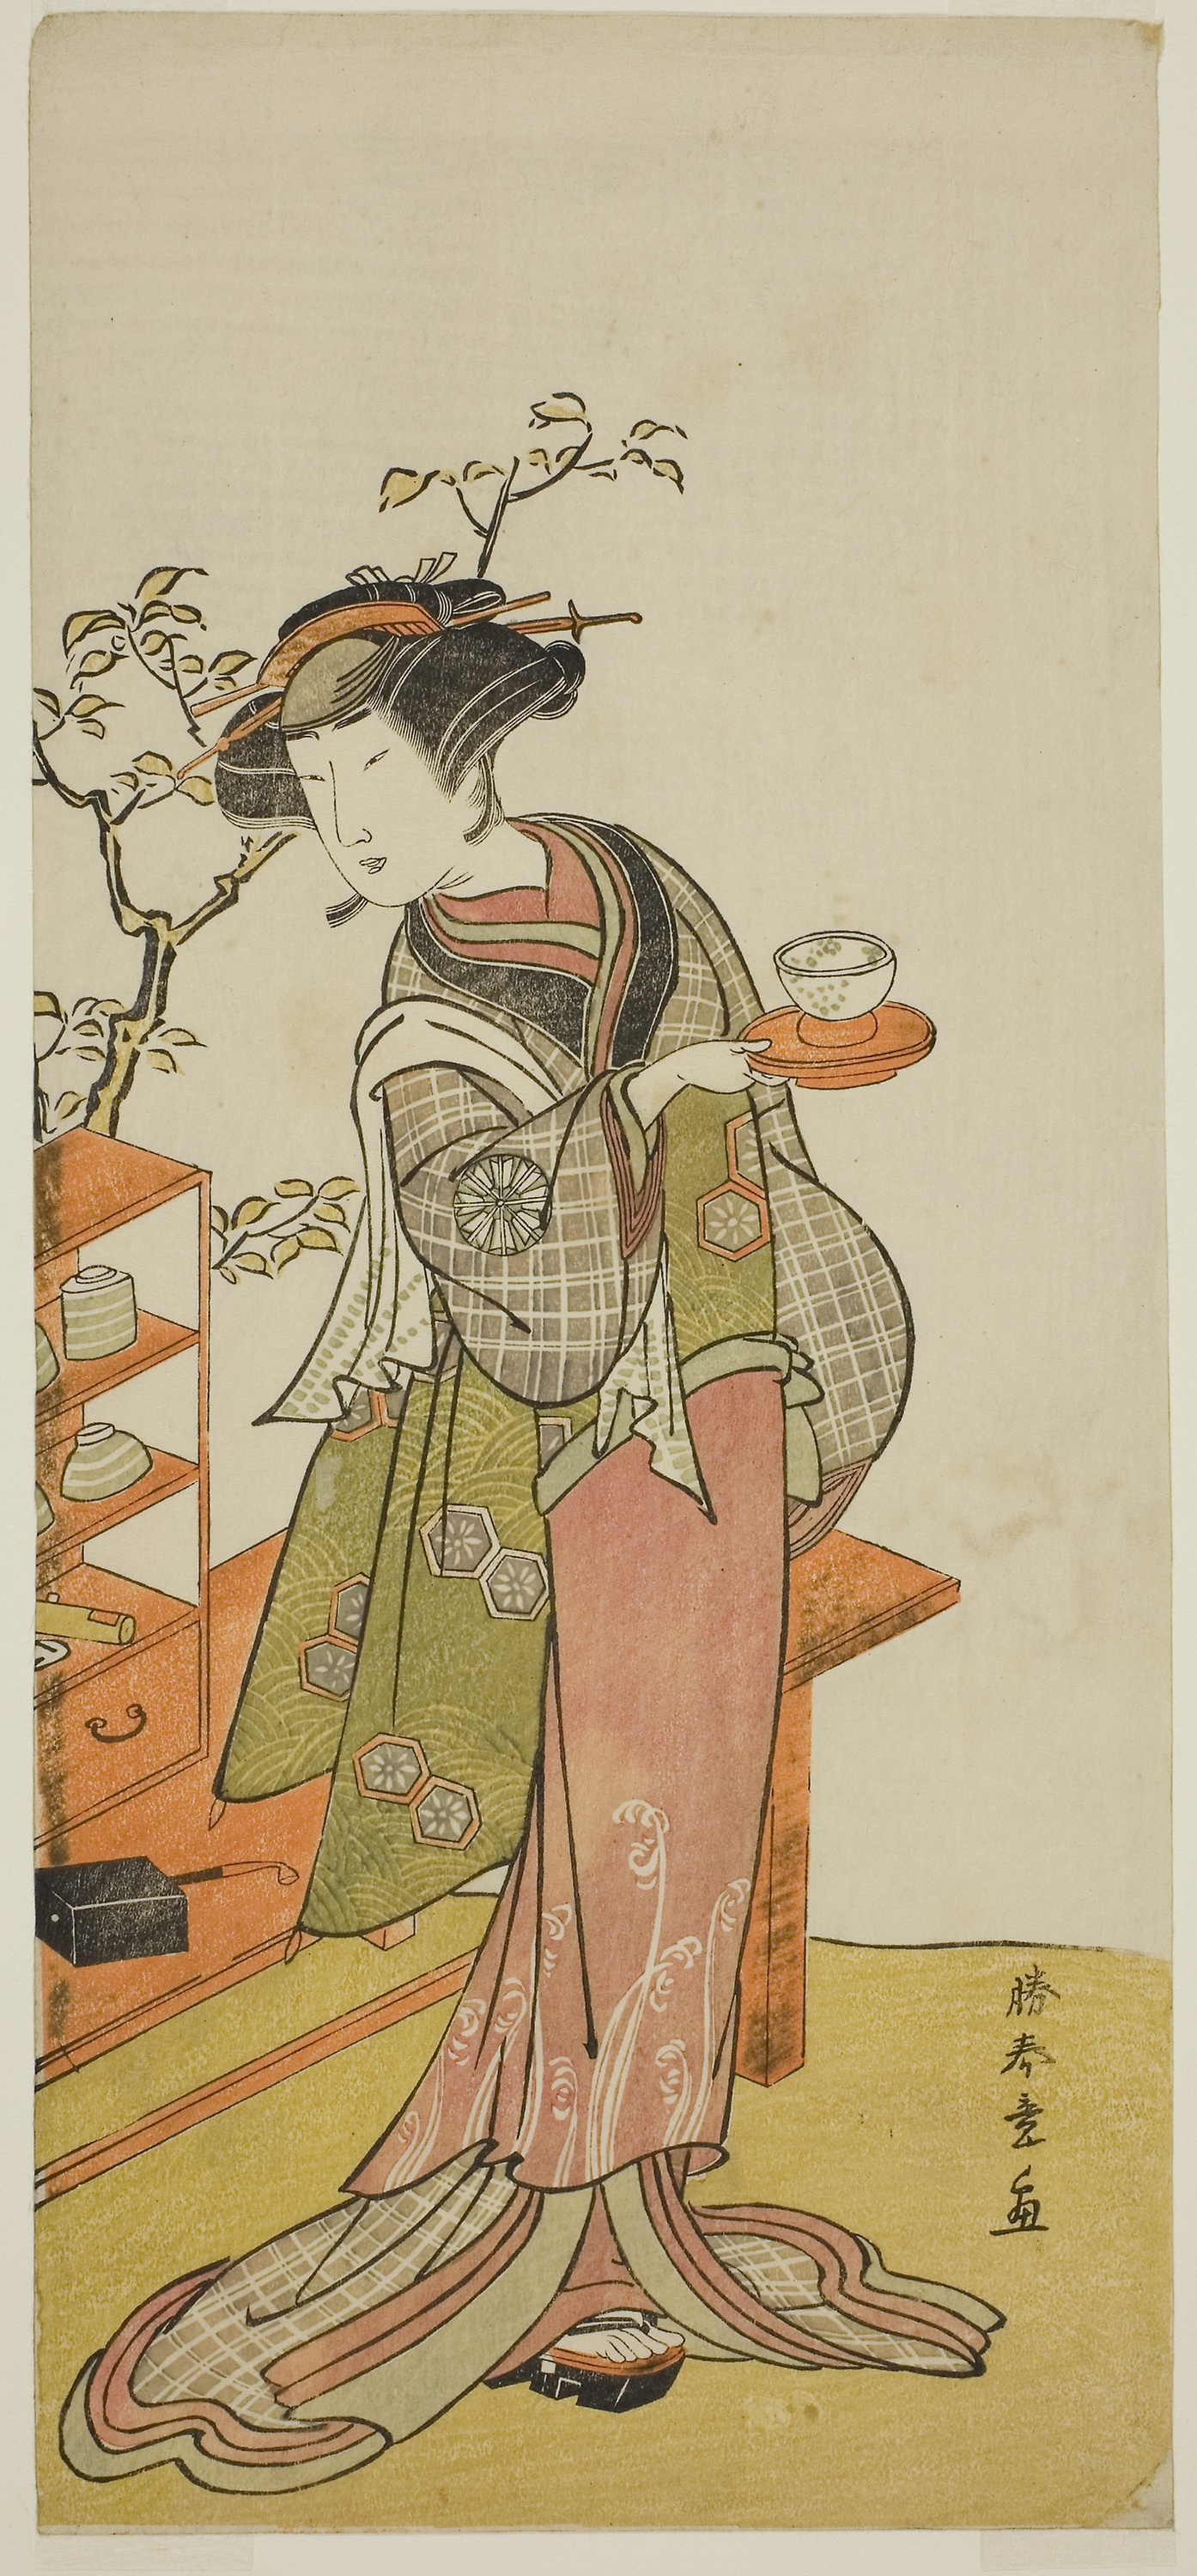
woman, art, illustration, costume design, paper, fictional character, printmaking, drawing, artwork